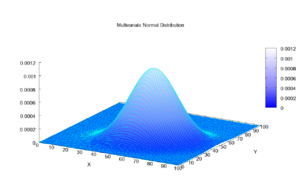
En théorie des probabilités et en statistique, une loi de probabilité décrit le comportement aléatoire d'un phénomène dépendant du hasard. L'étude des phénomènes aléatoires a commencé avec l'étude des jeux de hasard. Jeux de dés, tirage de boules dans des urnes et jeu de pile ou face ont été des motivations pour comprendre et prévoir les expériences aléatoires. Ces premières approches sont des phénomènes discrets, c'est-à-dire dont le nombre de résultats possibles est fini ou au plus dénombrable. Certaines questions ont cependant fait apparaître des lois à support infini non dénombrable ; par exemple, lorsque le nombre de tirages de pile ou face effectués tend vers l'infini, la répartition des fréquences avec lesquelles le côté pile apparaît s'approche d'une loi normale.